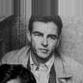
Age: 26